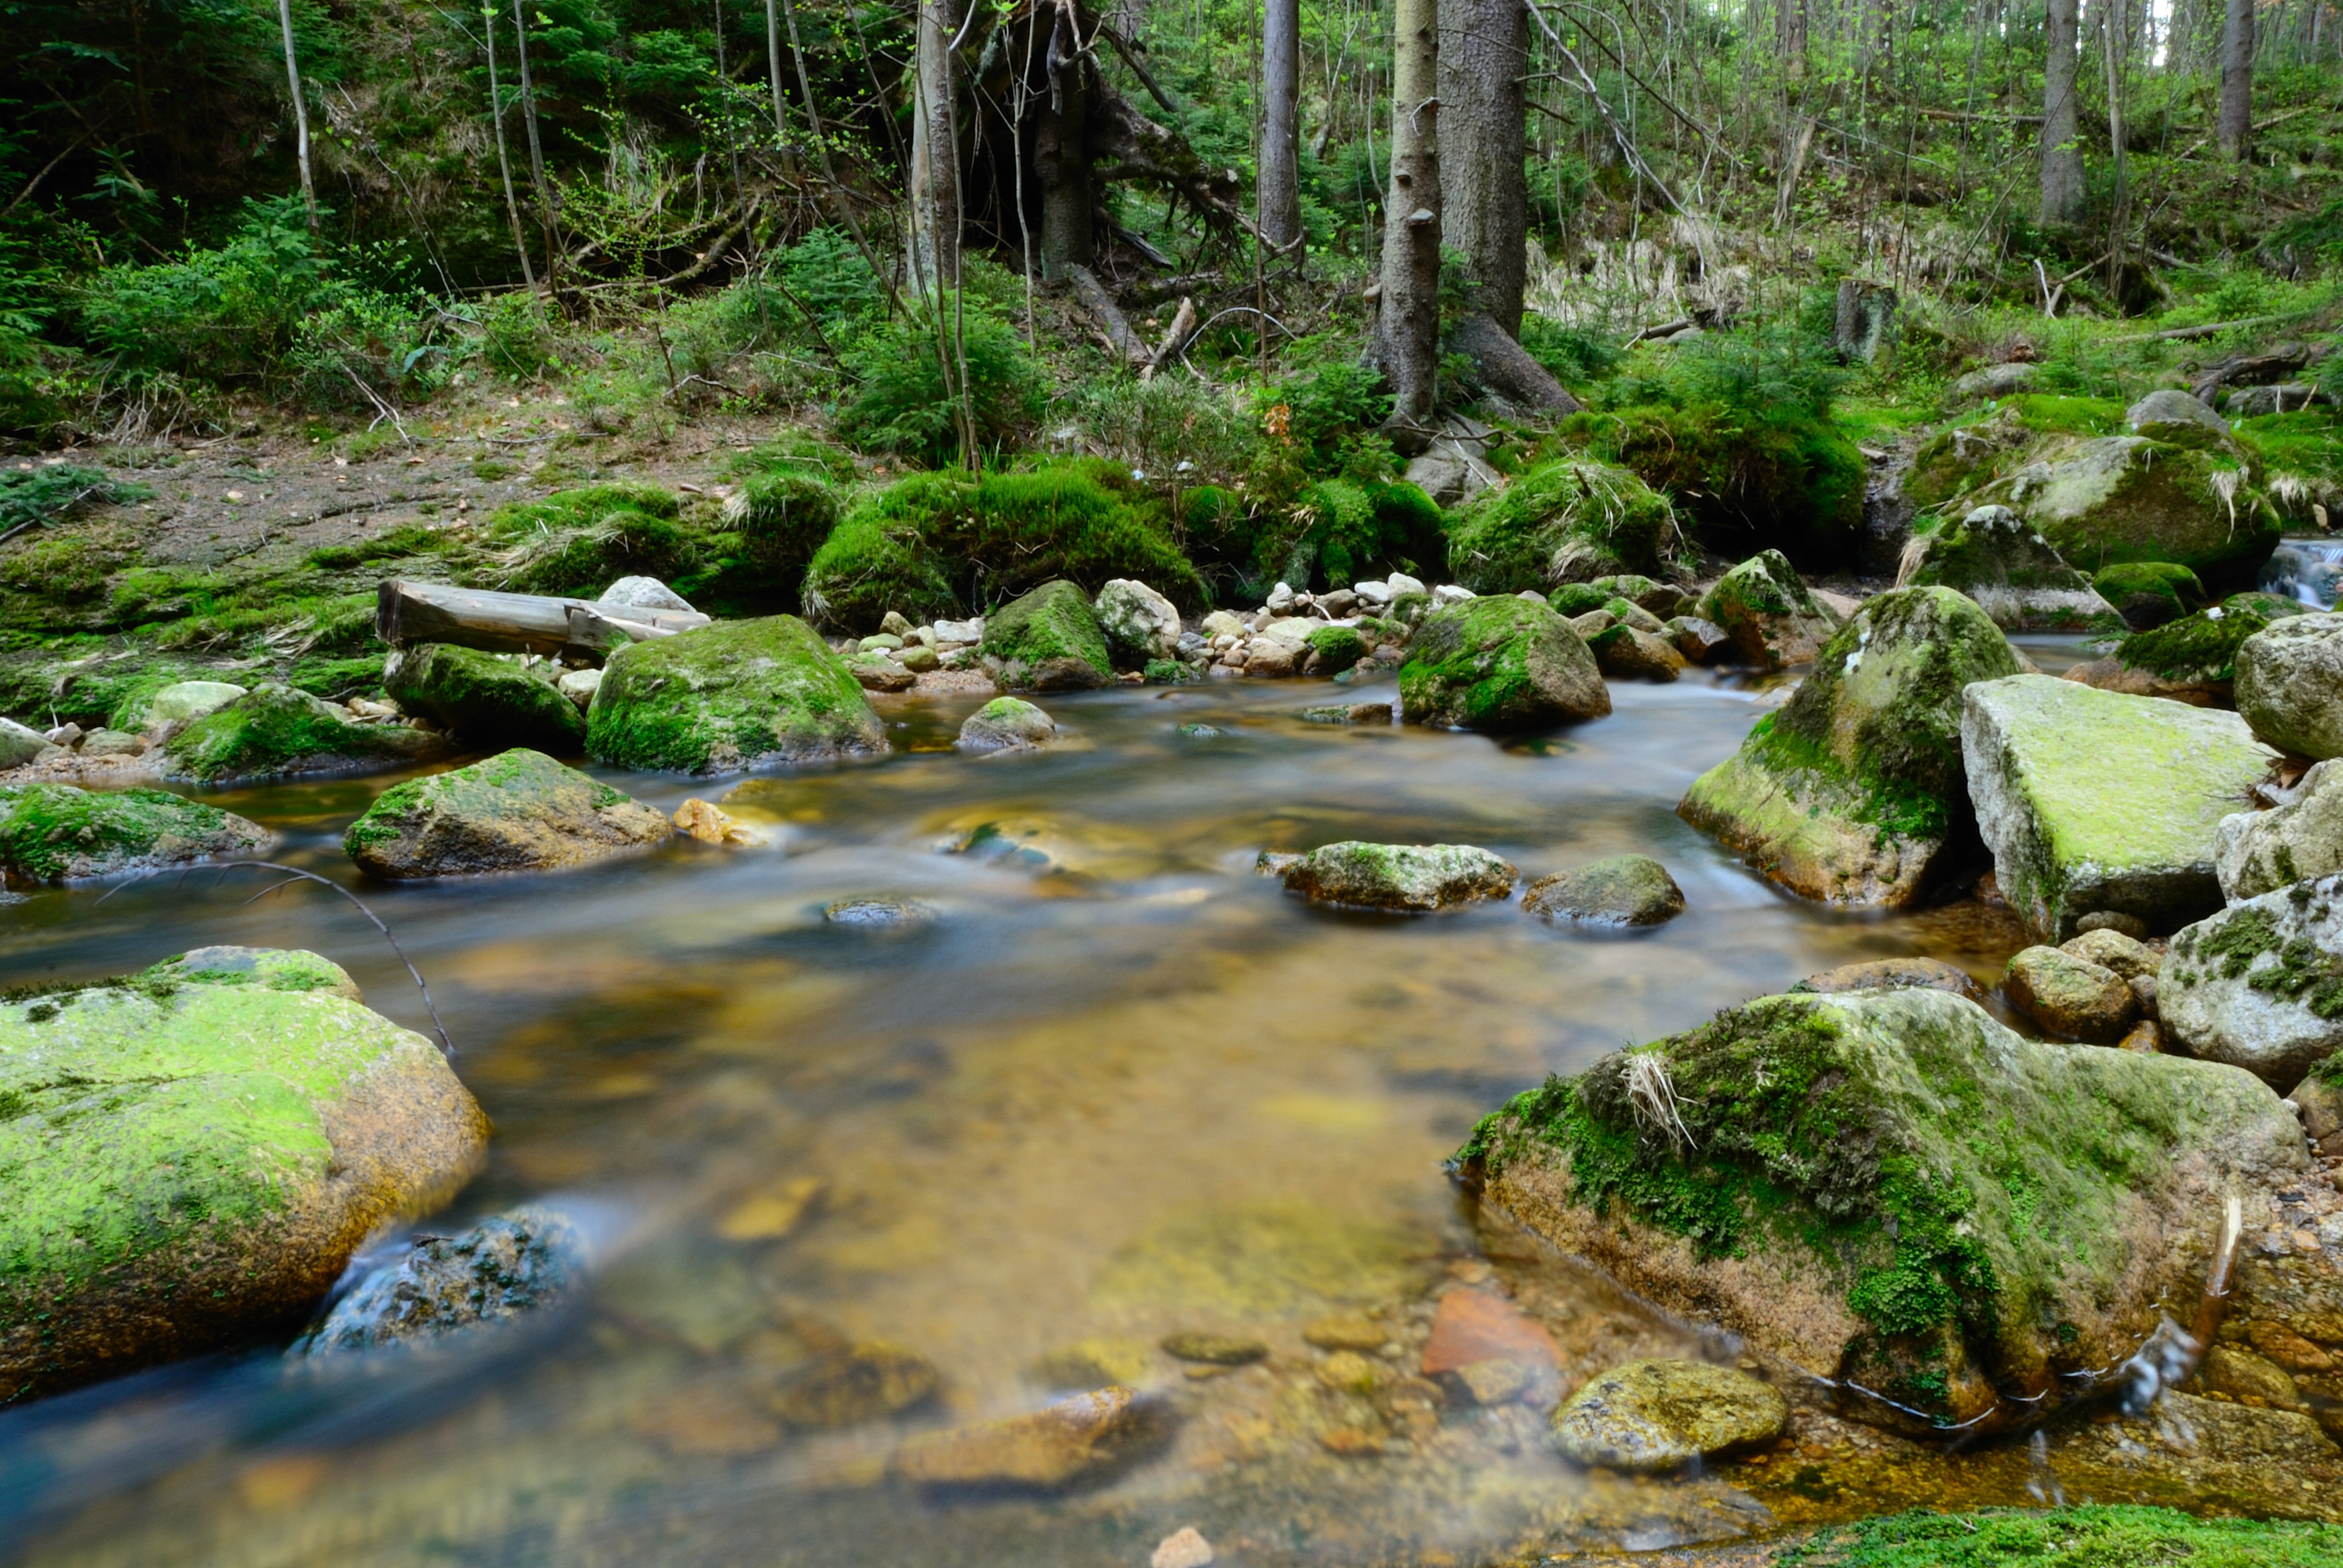
landscape, tree, water, nature, forest, rock, creek, wilderness, view, river, valley, pond, stream, brook, green, jungle, scenery, rapid, botany, tourism, body of water, vegetation, rainforest, poland, torrent, woodland, habitat, water feature, ecosystem, watercourse, stream bed, the stones, landform, the brook, natural environment, geographical feature